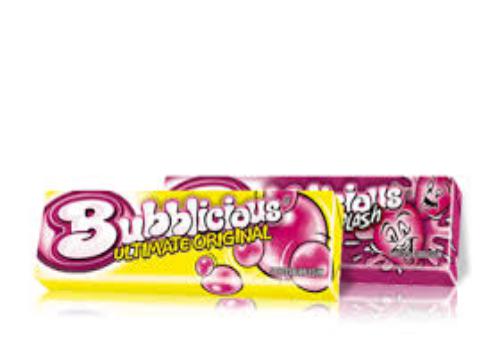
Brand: Bubblicious
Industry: Food